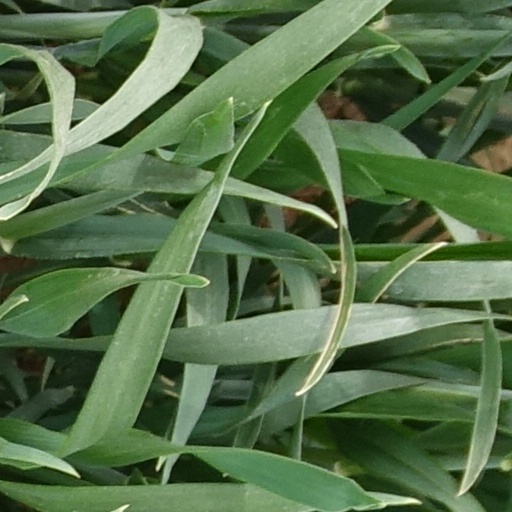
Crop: wheat